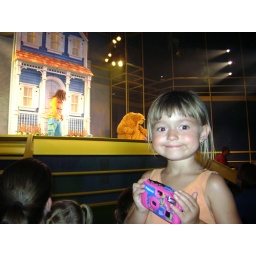
Orlando fun with the bear in the big blue house